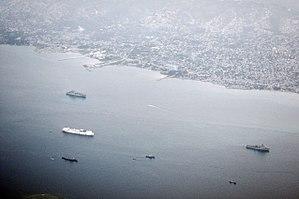
Vue de la baie de Port-au-Prince depuis un P-3C Orion de l'US Navy